List of prehistoric sponge genera

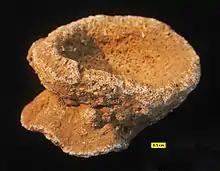
"Raphidonema faringdonense", a fossil sponge from the Cretaceous of England.

This list of prehistoric sponges is an attempt to create a comprehensive listing of all genera that have ever been included in the phylum Porifera, excluding purely vernacular terms. The list includes all commonly accepted genera, but also genera that are now considered invalid, doubtful ("nomina dubia"), or were not formally published ("nomina nuda"), as well as junior synonyms of more established names, and genera that are no longer considered to be sponges.